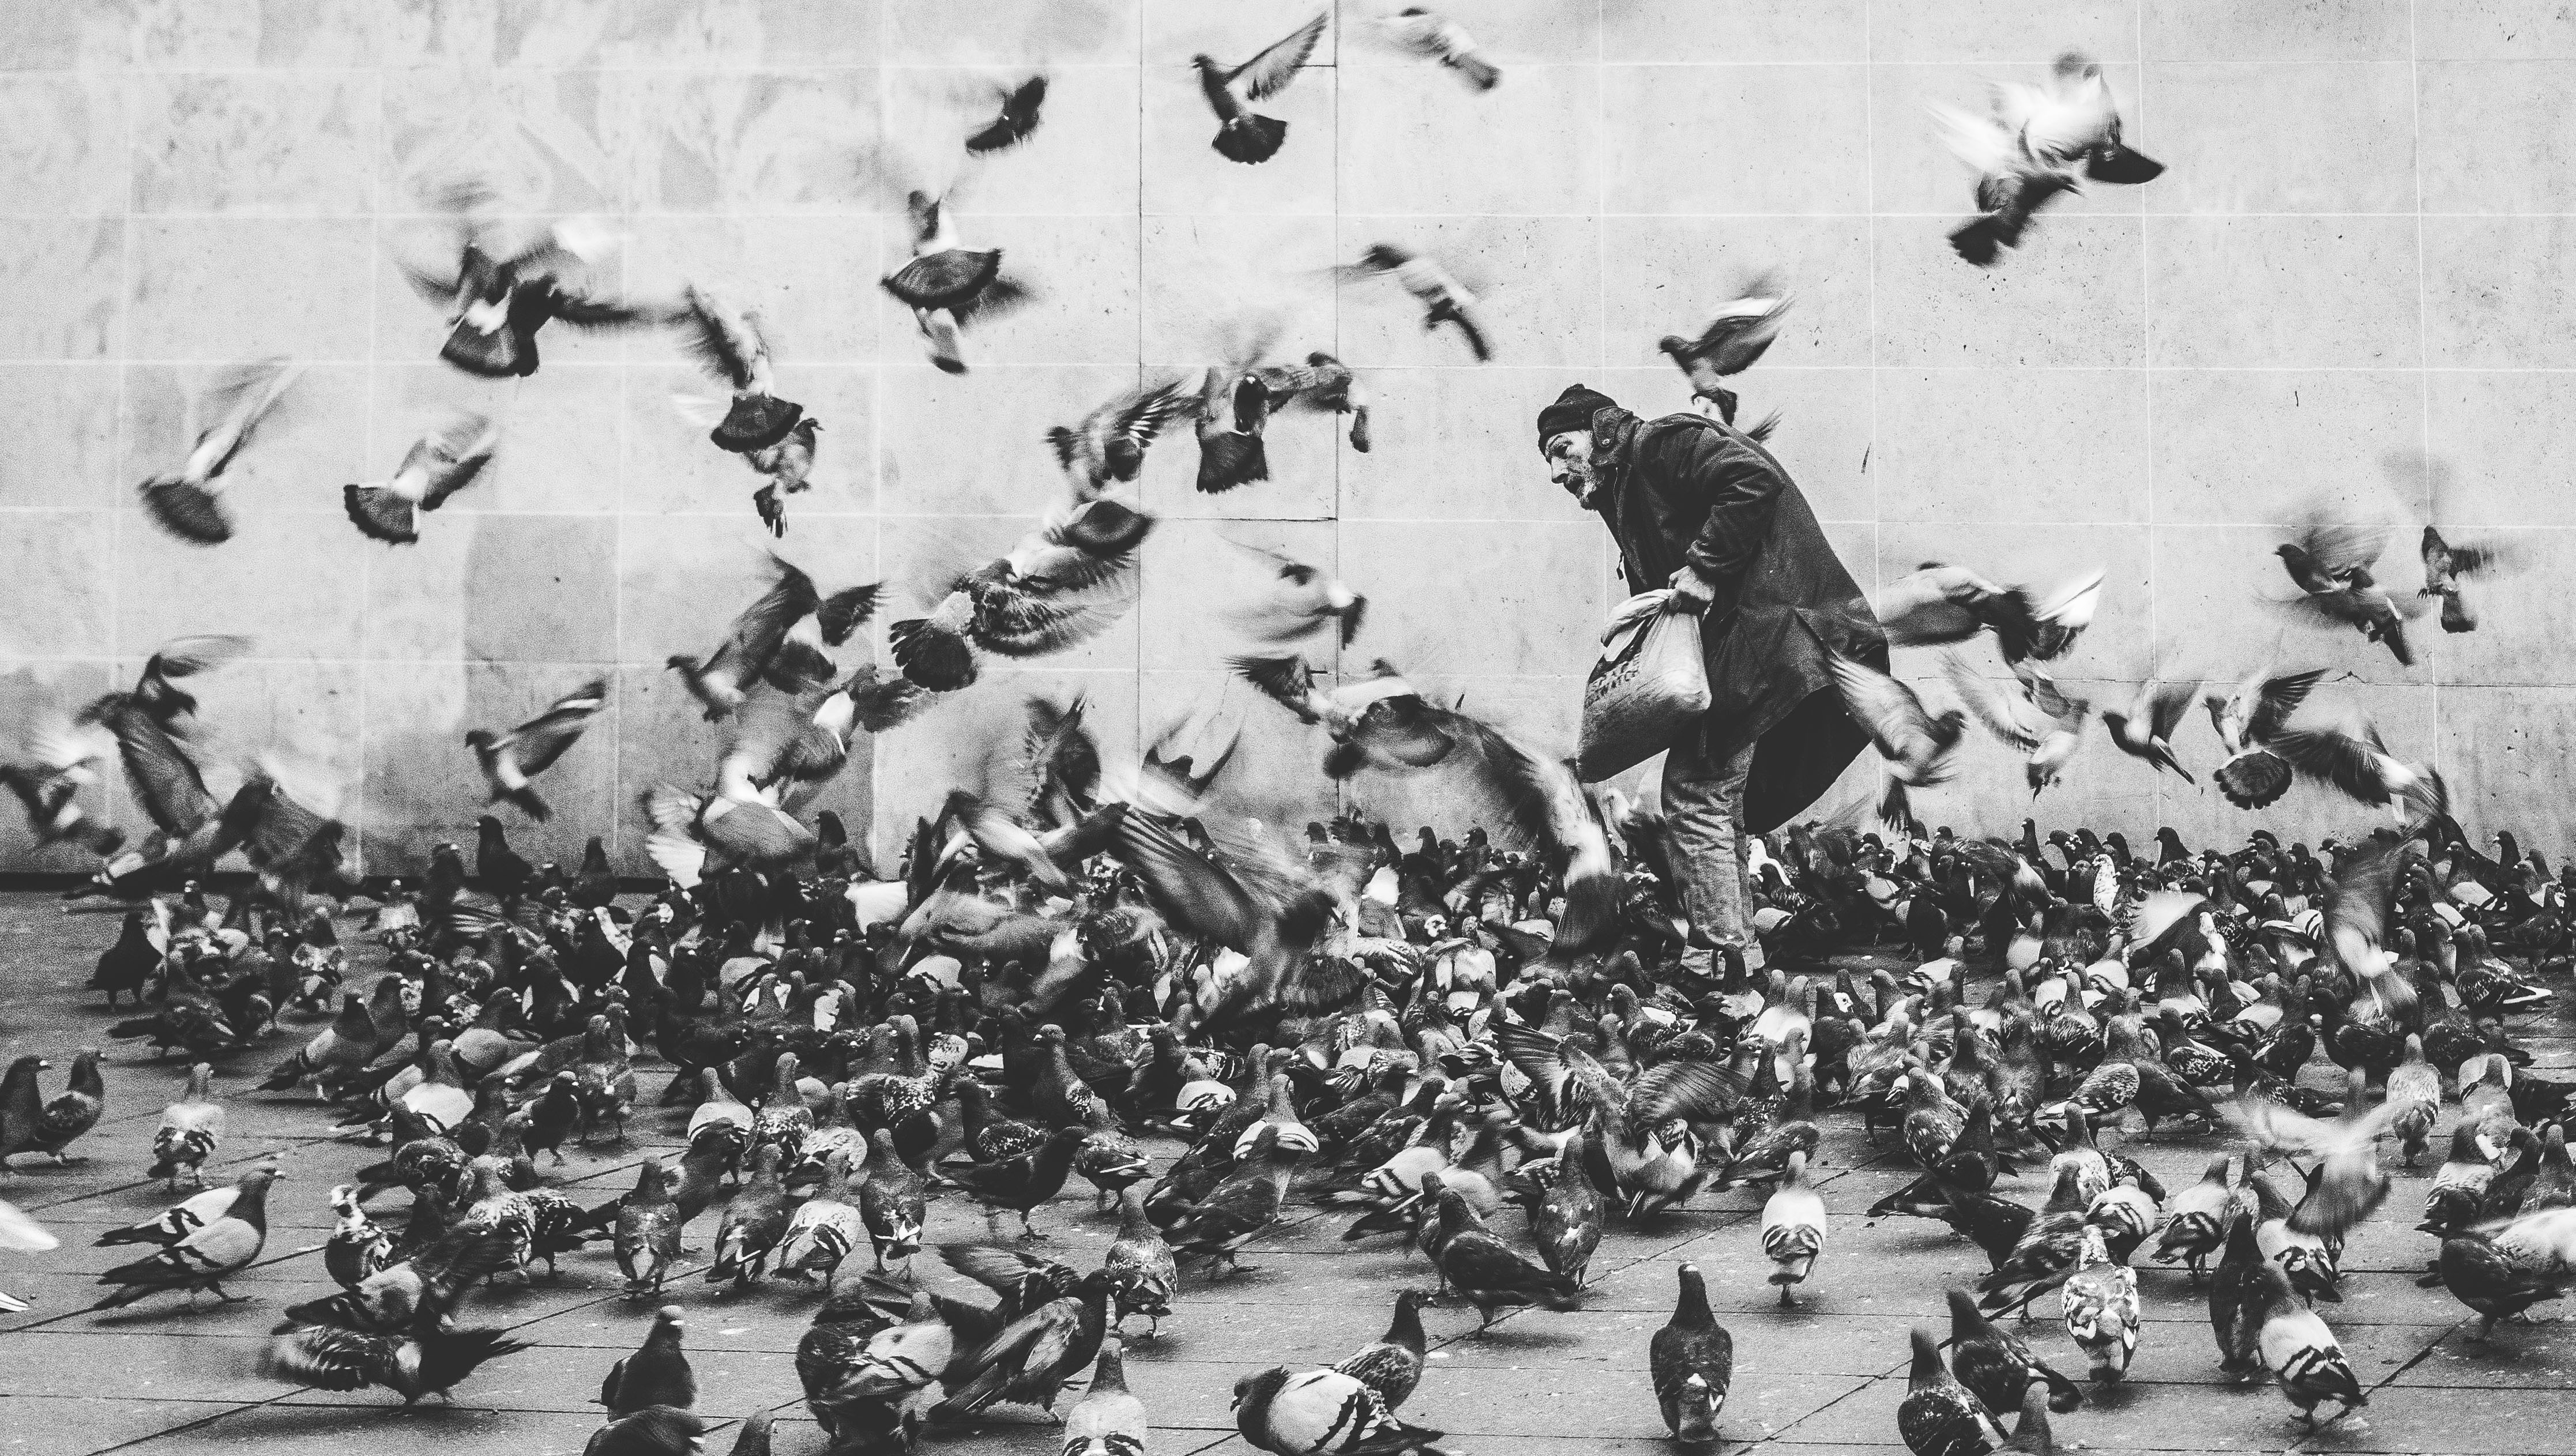
man, person, black and white, people, crowd, monochrome, birds, team, animals, wear, monochrome photography